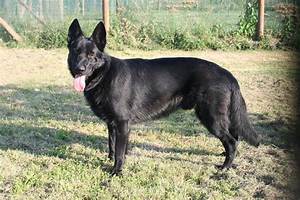
Label: dog